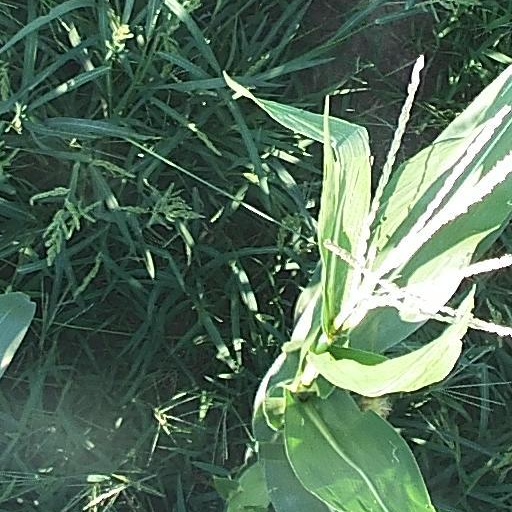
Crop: maize; corn